Selma Ibrahim

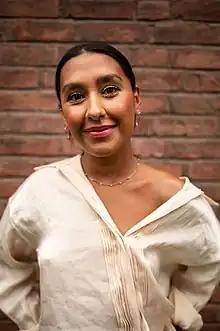
Ibrahim in August 2020

Selma Ibrahim Karlsen is a Norwegian actress and presenter, raised in Kolbotn, Follo.